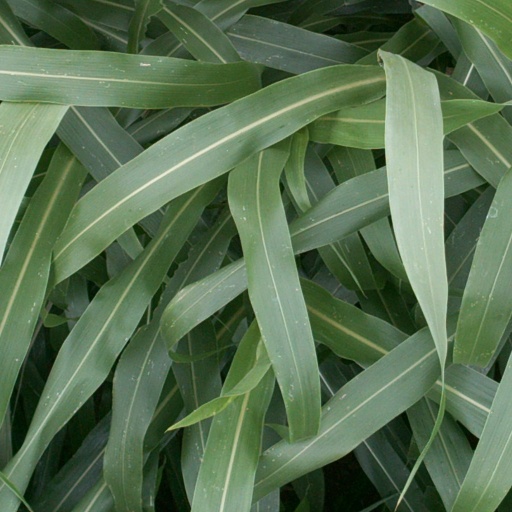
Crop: sorghum